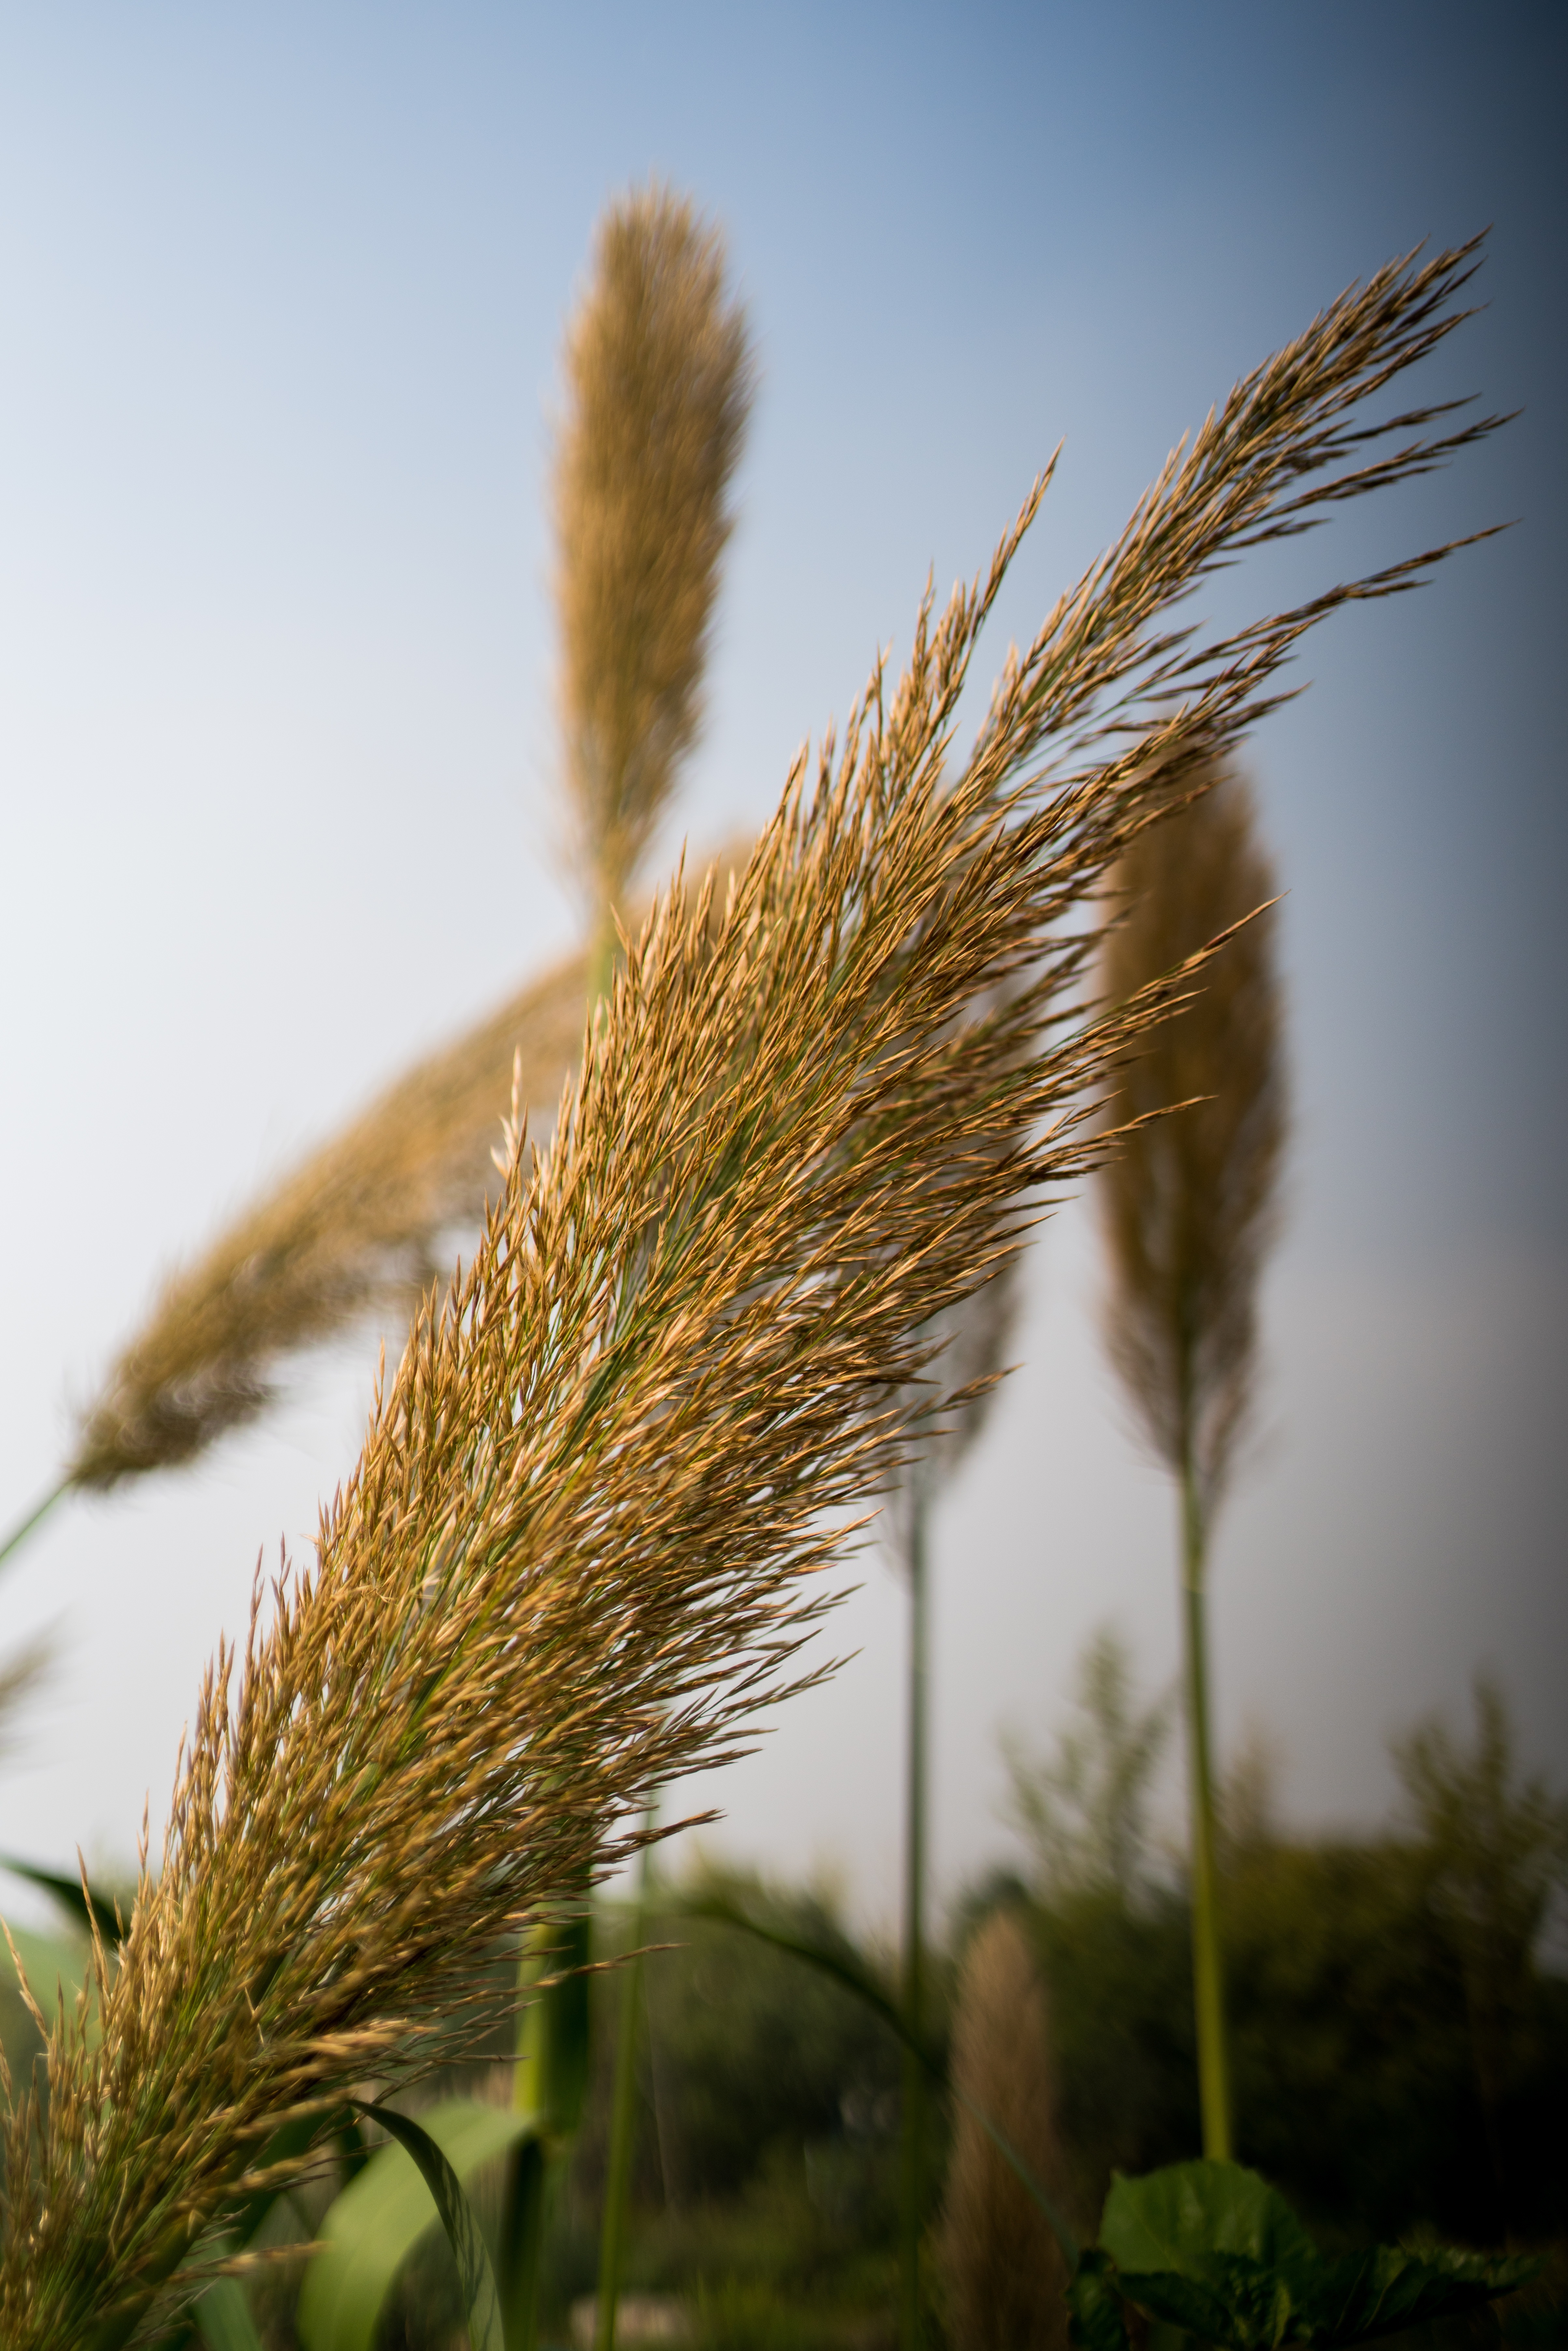
tree, nature, grass, branch, plant, sky, field, sunlight, flower, food, green, crop, botany, agriculture, flora, close up, macro photography, flowering plant, grass family, plant stem, woody plant, land plant, arecales